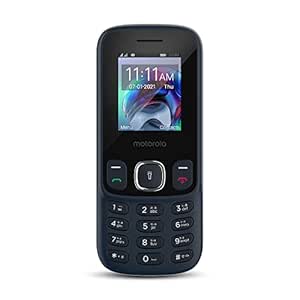
Motorola a10 Dual Sim keypad Mobile with 1750 mAh Battery
Category: Electronics
Price: 1399 (list price: 1630)
Rating: 4.0 (9,378 ratings)
About this product: Ensured Power packed performance with Mediatek processor expandable memory upto 32 GB|Dual Sim with big 1750mAh battery gives you twice the power of other phones|Get 2 Years replacement warranty on motorola a10 keypad mobile|Modern, sturdy and Stylish Looks which you would love to flaunt|Entertain yourself with wireless FM with recording feature|Experience loud and crystal clear sound|Easily increase text size as per your convenience